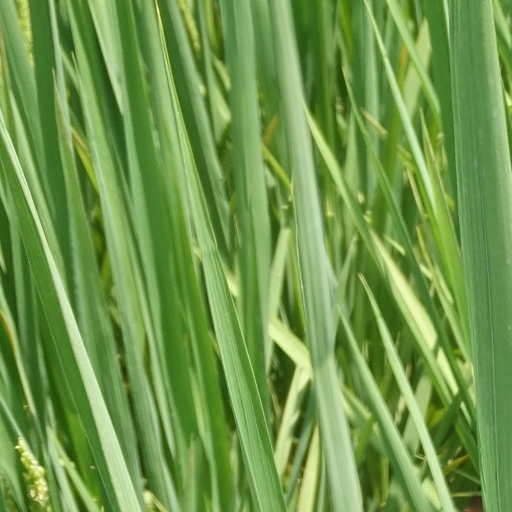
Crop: rice